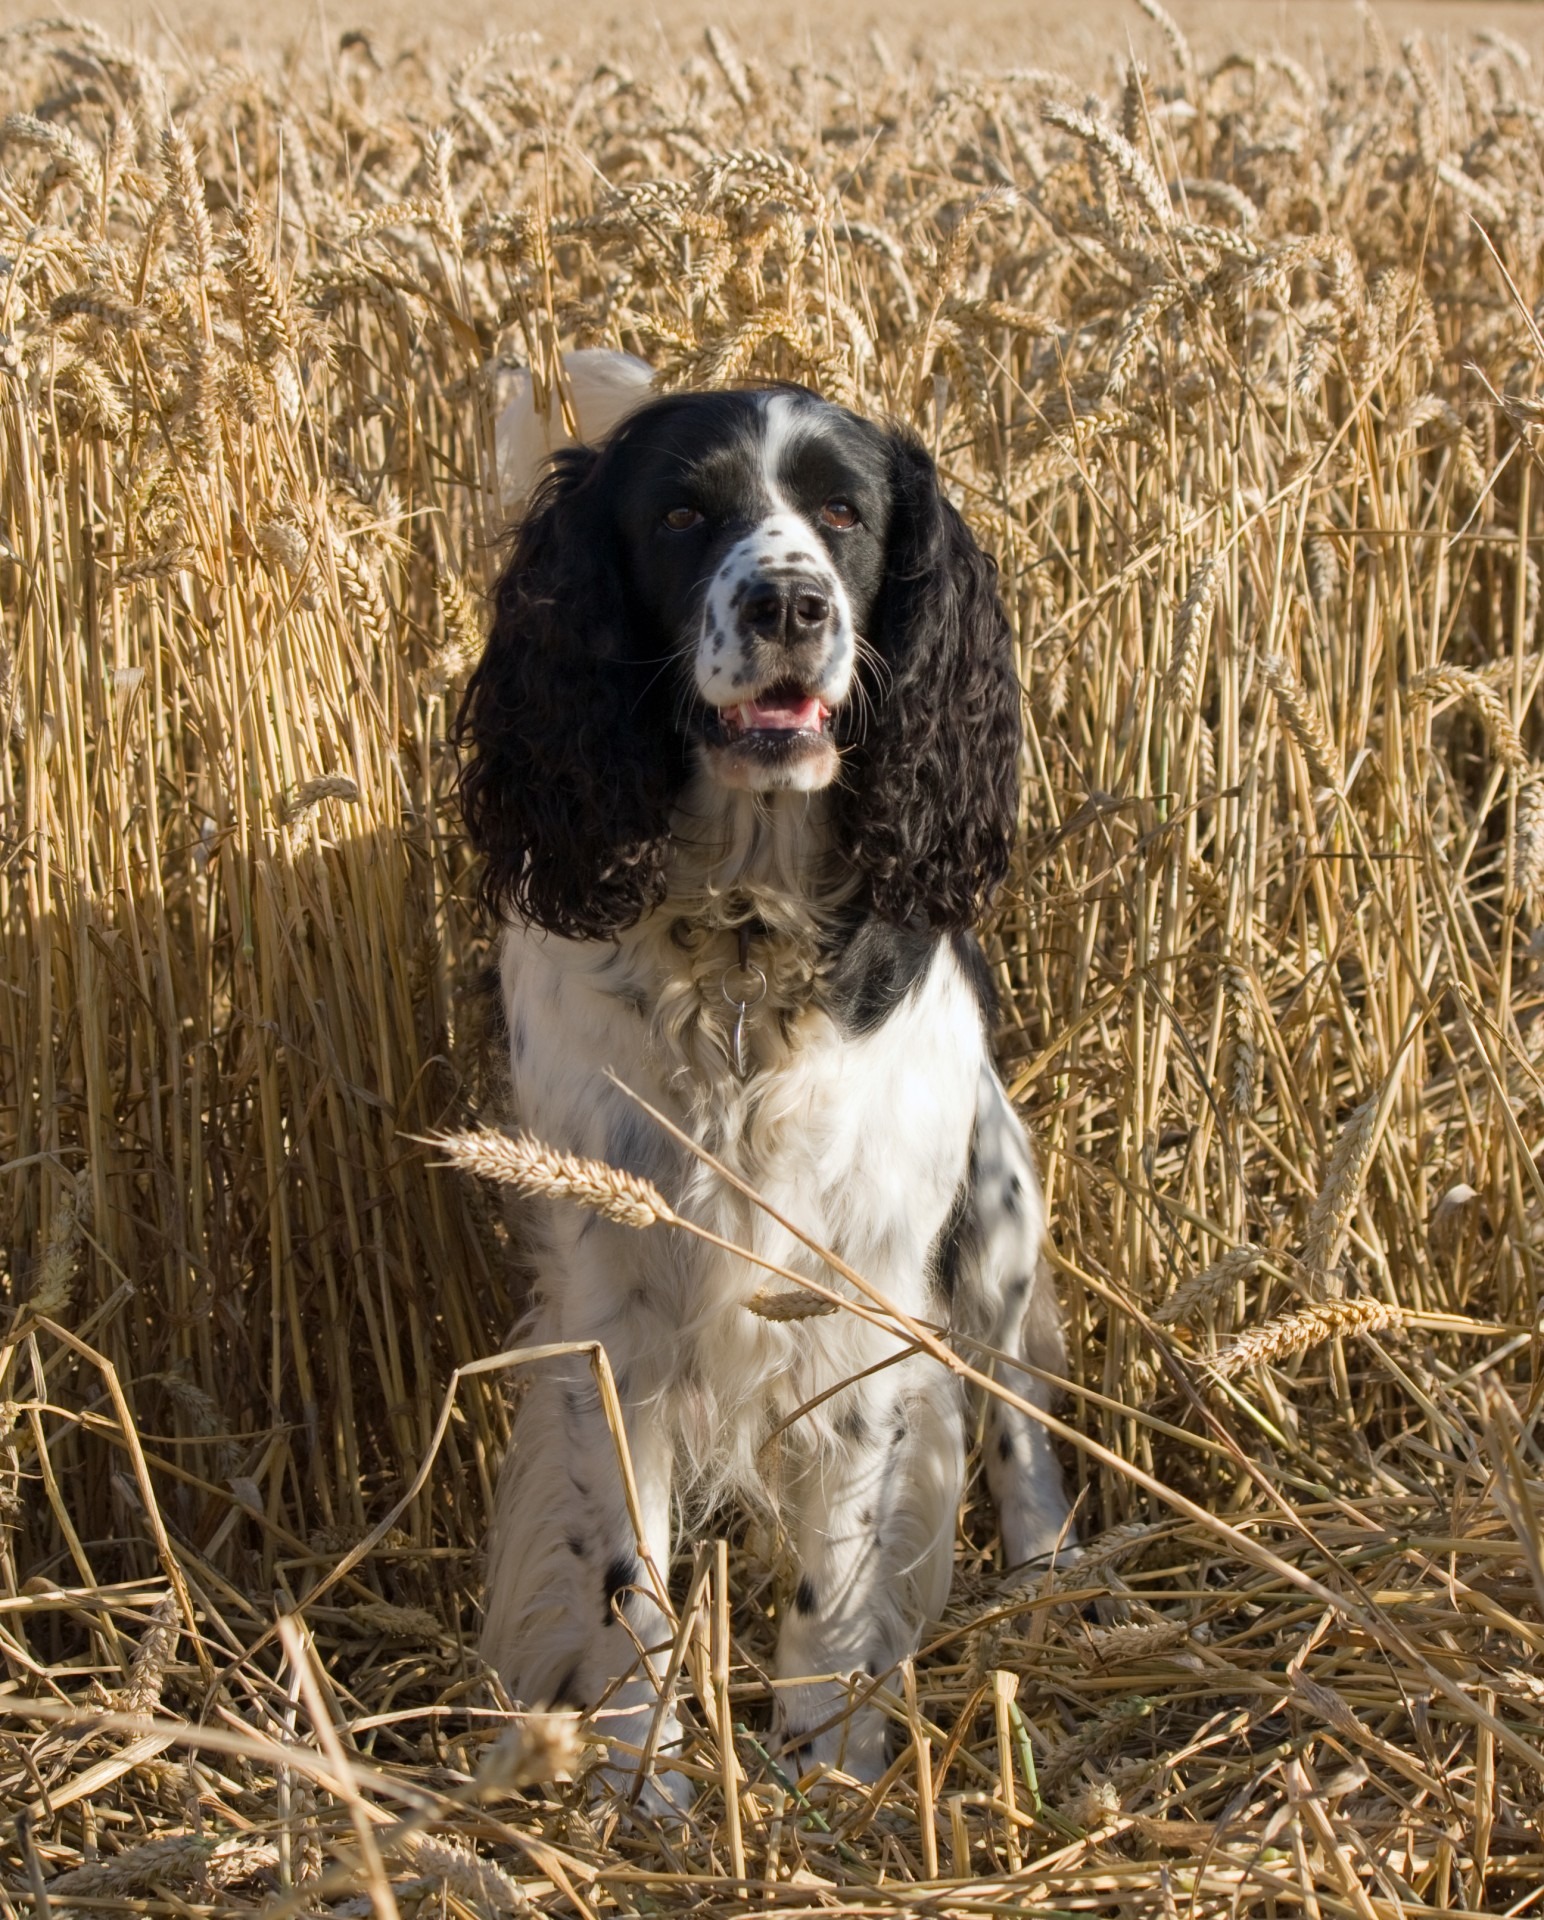
white, field, wheat, dog, canine, standing, pet, golden, mammal, black, spaniel, hunting dog, vertebrate, beautiful, dog breed, breed, pedigree, springer, springer spaniel, setter, dog like mammal, english cocker spaniel, english springer spaniel, french spaniel, boykin spaniel, russian spaniel, field spaniel, german spaniel, welsh springer spaniel